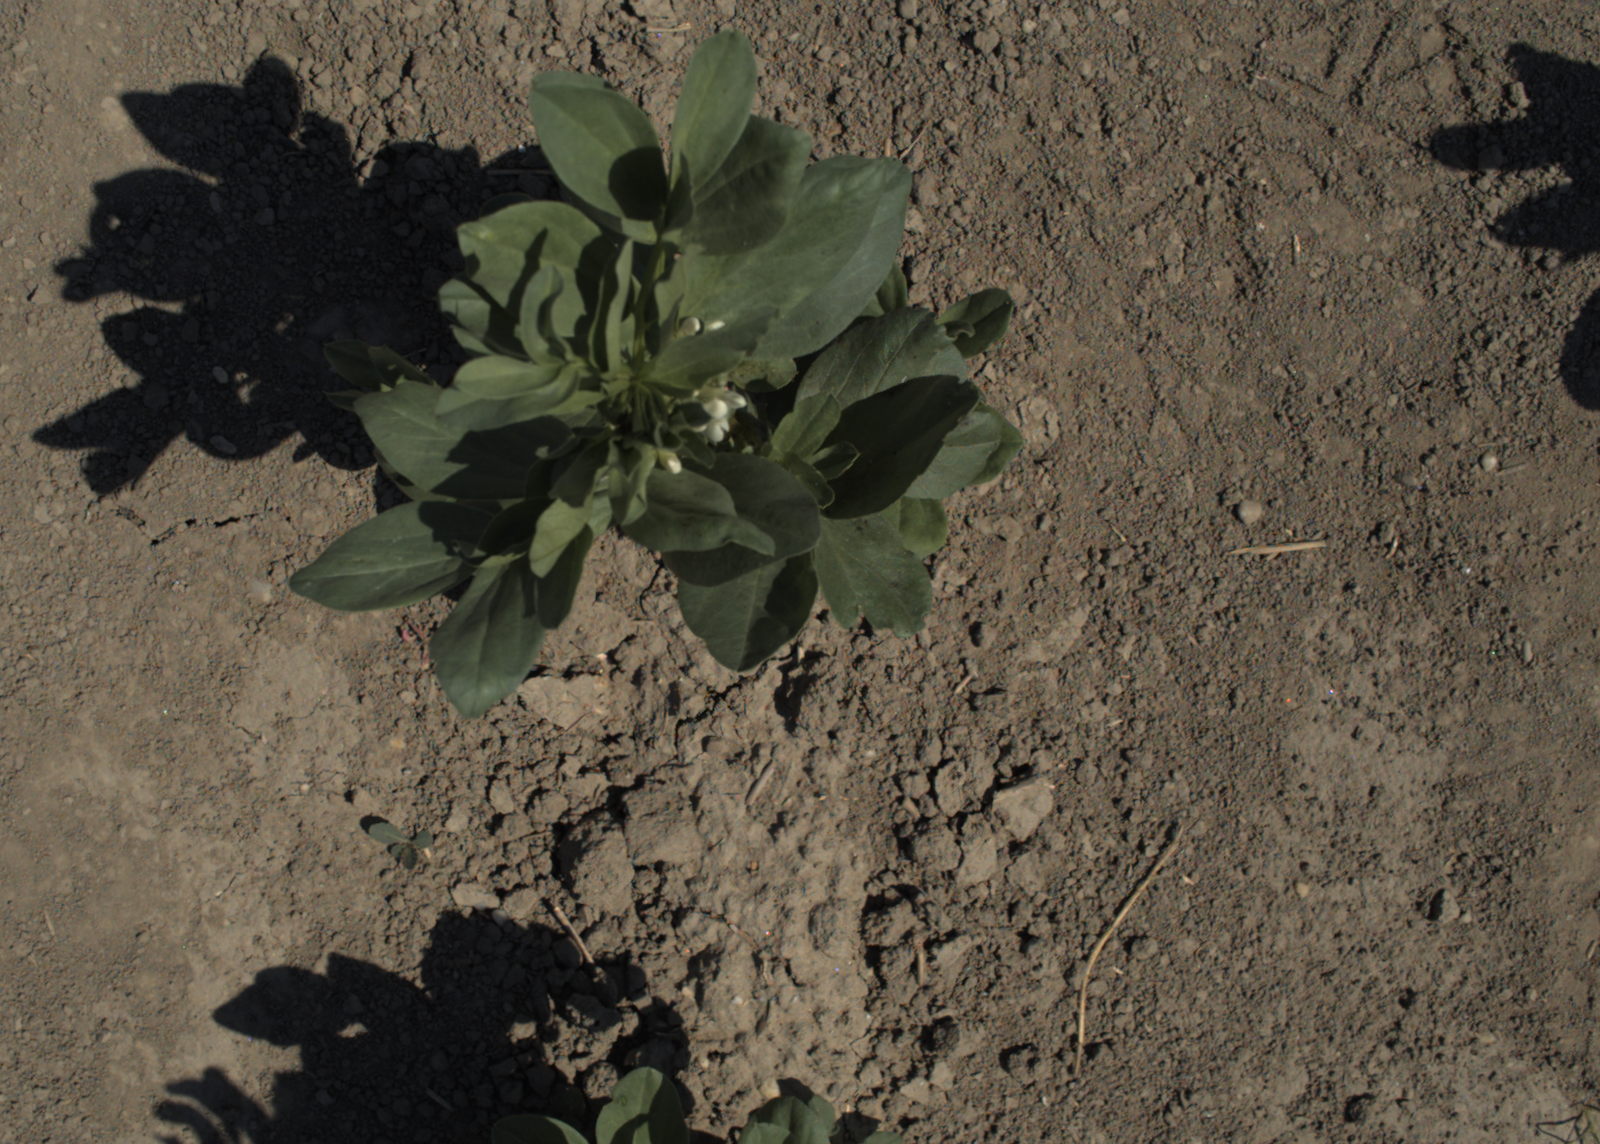
Capture date: 18.06.2021 11:12:43
Weather: sunny
Wind: medium
Seeding date: 27.04.2021
Plant canopy height (mm): 766